Laughing Target

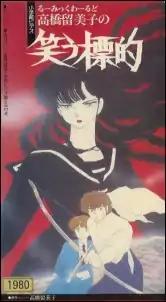
Cover from the VHS release of "Laughing Target" original video animation

is a Japanese manga by Rumiko Takahashi published in February 1983 issue of "Shōnen Sunday Zōkan". The manga was later compiled in "Rumic World" books, which are available in English from Viz Media. It was adapted into an anime OVA released in 1987. A subtitled VHS release was published in North America by US Manga Corps on April 7, 1993. An English dub was produced by Manga UK.